Troll (2022 film)

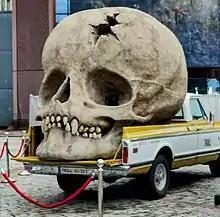
Promotional installation at Oslo Central Station in late November 2022

Critics deemed the story of a giant monster that wreaks havoc in a populous city derivative of "Godzilla" and "King Kong" films. Marco Vito Oddo of "Collider" gave it a rating of C+, writing that while its "not getting any awards for originality" it nevertheless "delivers what it promises by telling a story about a giant creature that destroys cities in its waking and the humans who try to prevent catastrophe." Michael Gingold, writing for "Rue Morgue", said that "clearly, Uthaug is not taking all this entirely seriously, but he never pitches [the film] as a spoof," adding: "he takes spectacle seriously–even when at least one of the operations enacted to subdue the titan border [sic] on the downright goofy–and to that end, the visual effects of the troll and its devastation are first-rate, both out in rural areas, including a great reveal that's unfortunately given away in the trailer, and in the midst of the city of Oslo." "South China Morning Post" reviewer James Marsh felt that despite "the effects work is first-rate and the action efficiently handled", it features a "frustrating lack of Scandinavian specificity on display, with Uthaug more eager to emulate blockbusters like "Jurassic Park" and "Godzilla" than introduce international viewers to his homeland’s unique folkloric threats."